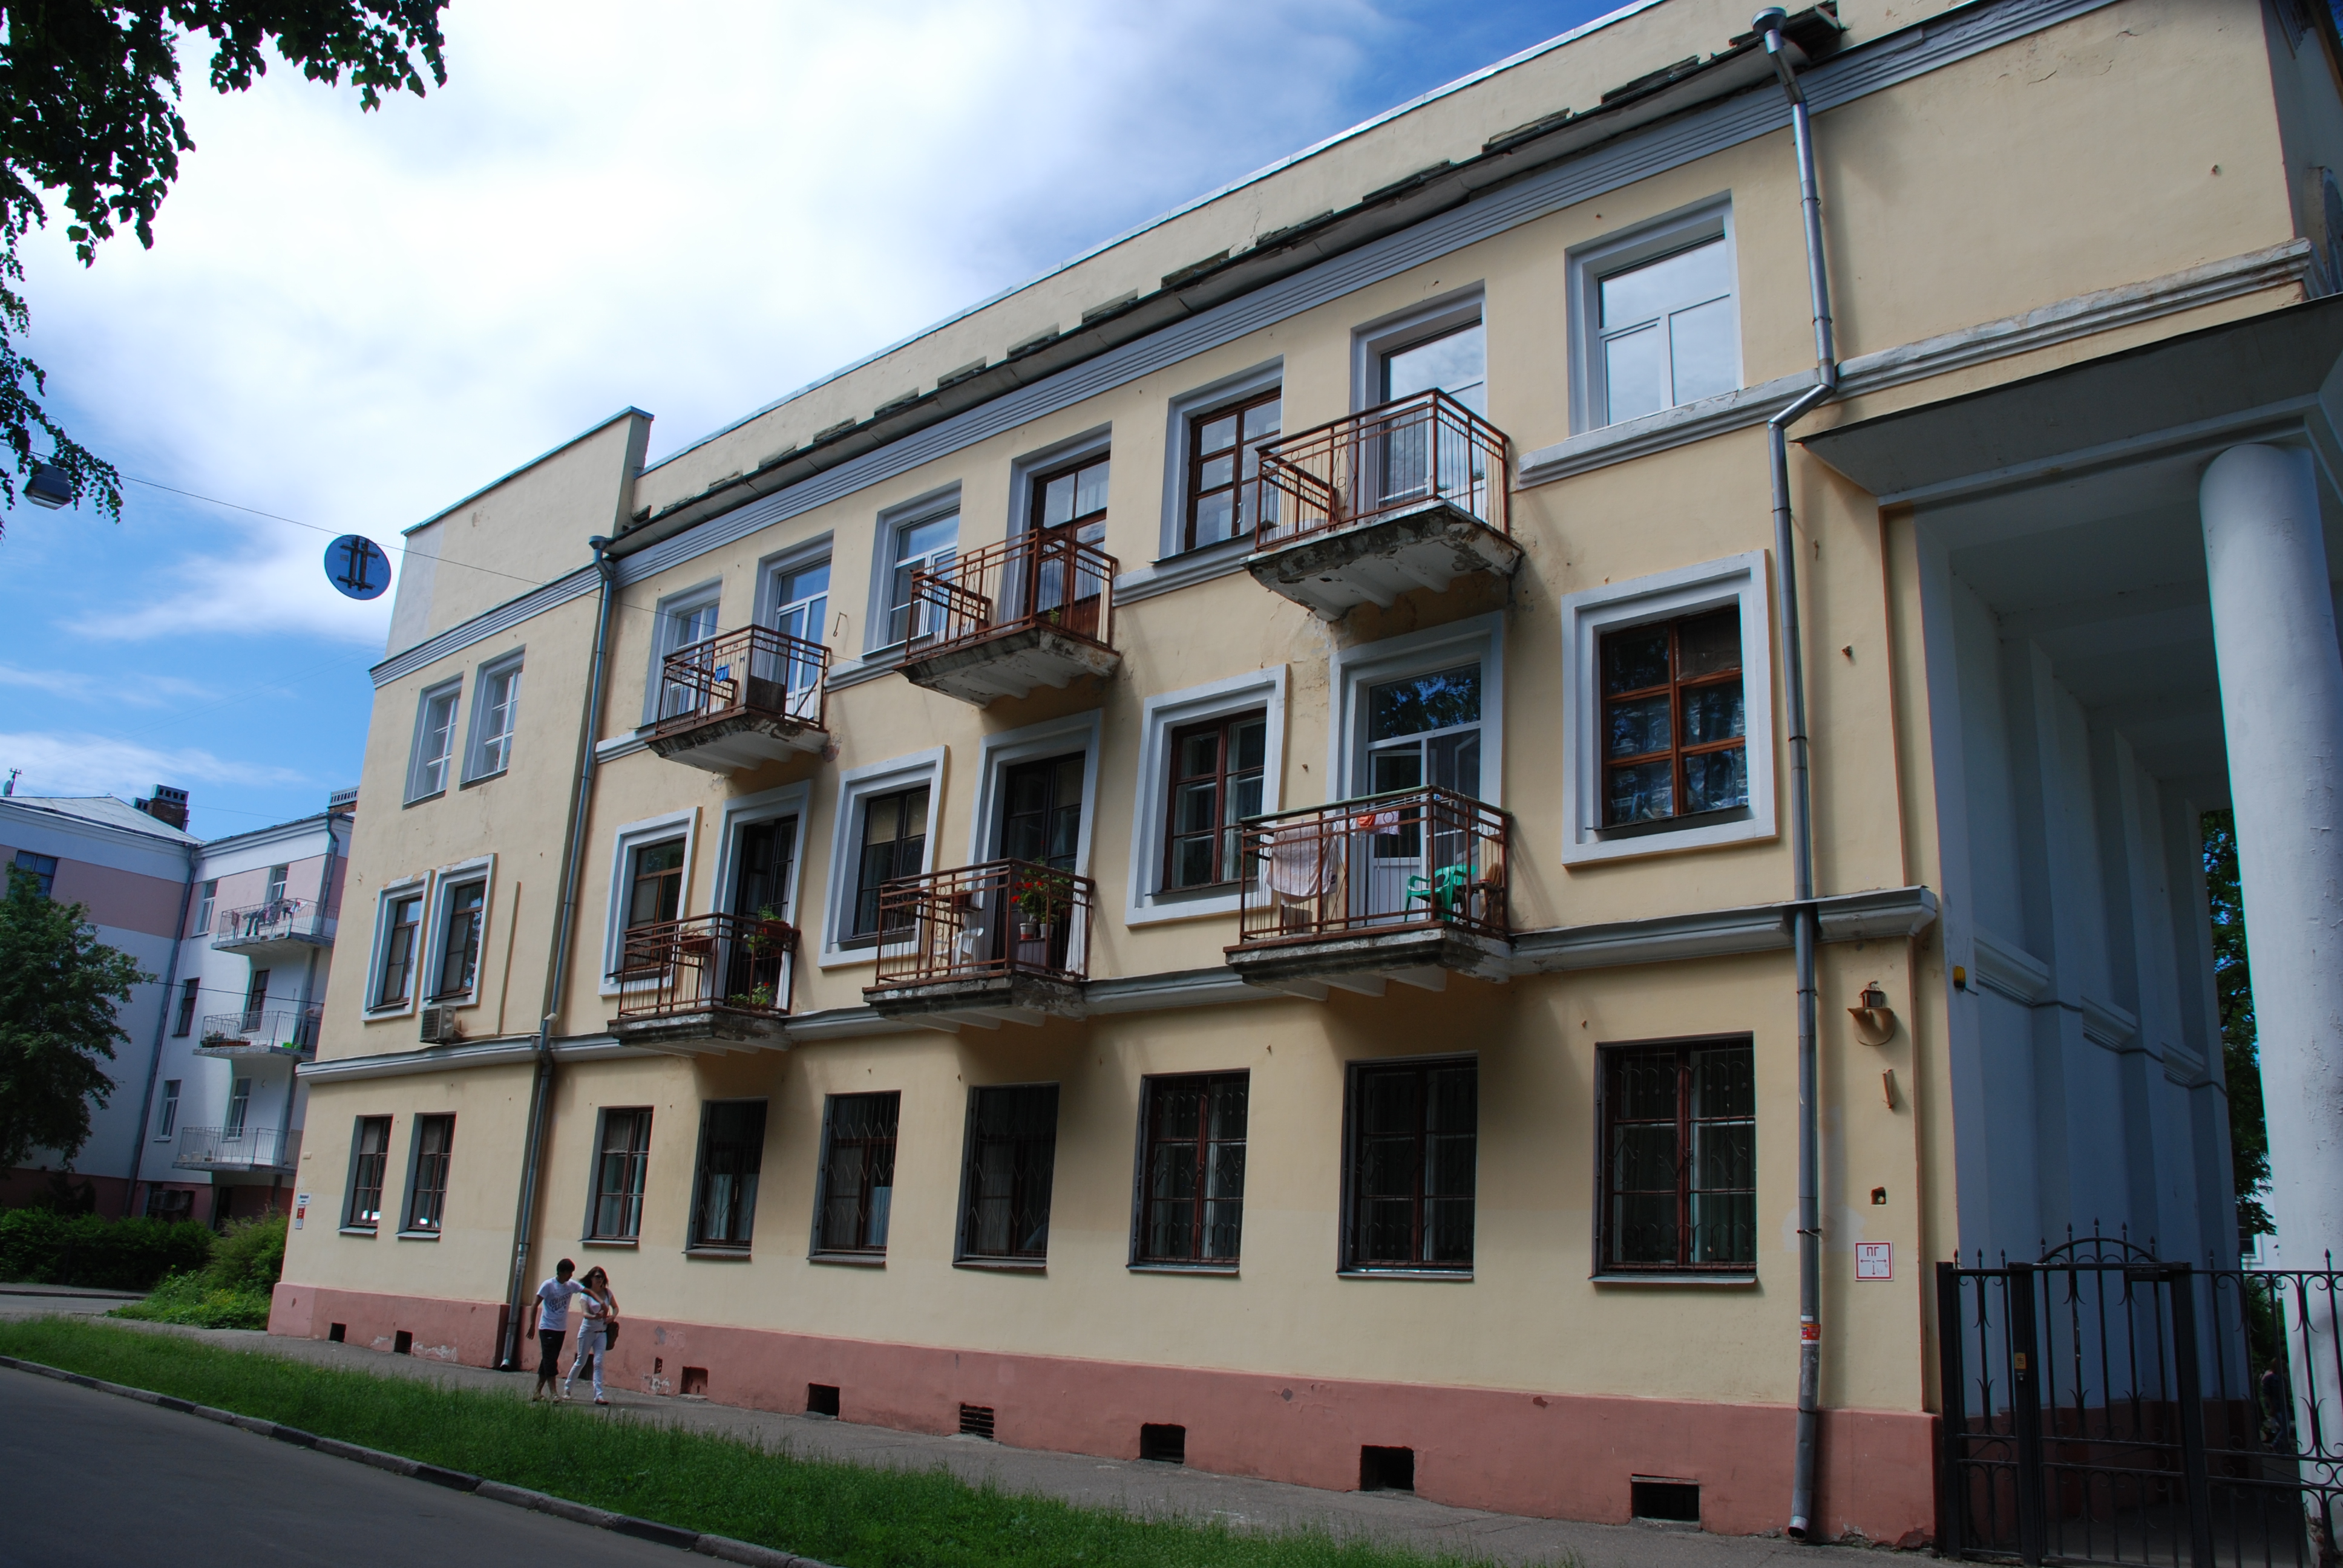
architecture, house, town, building, city, cityscape, europe, facade, property, nikon, apartment, cool image, nikkor, estate, russia, d80, cityscapes, 18135mmf3556g, 18135mm, nikond80, yaroslavl, condominium, neighbourhood, residential area